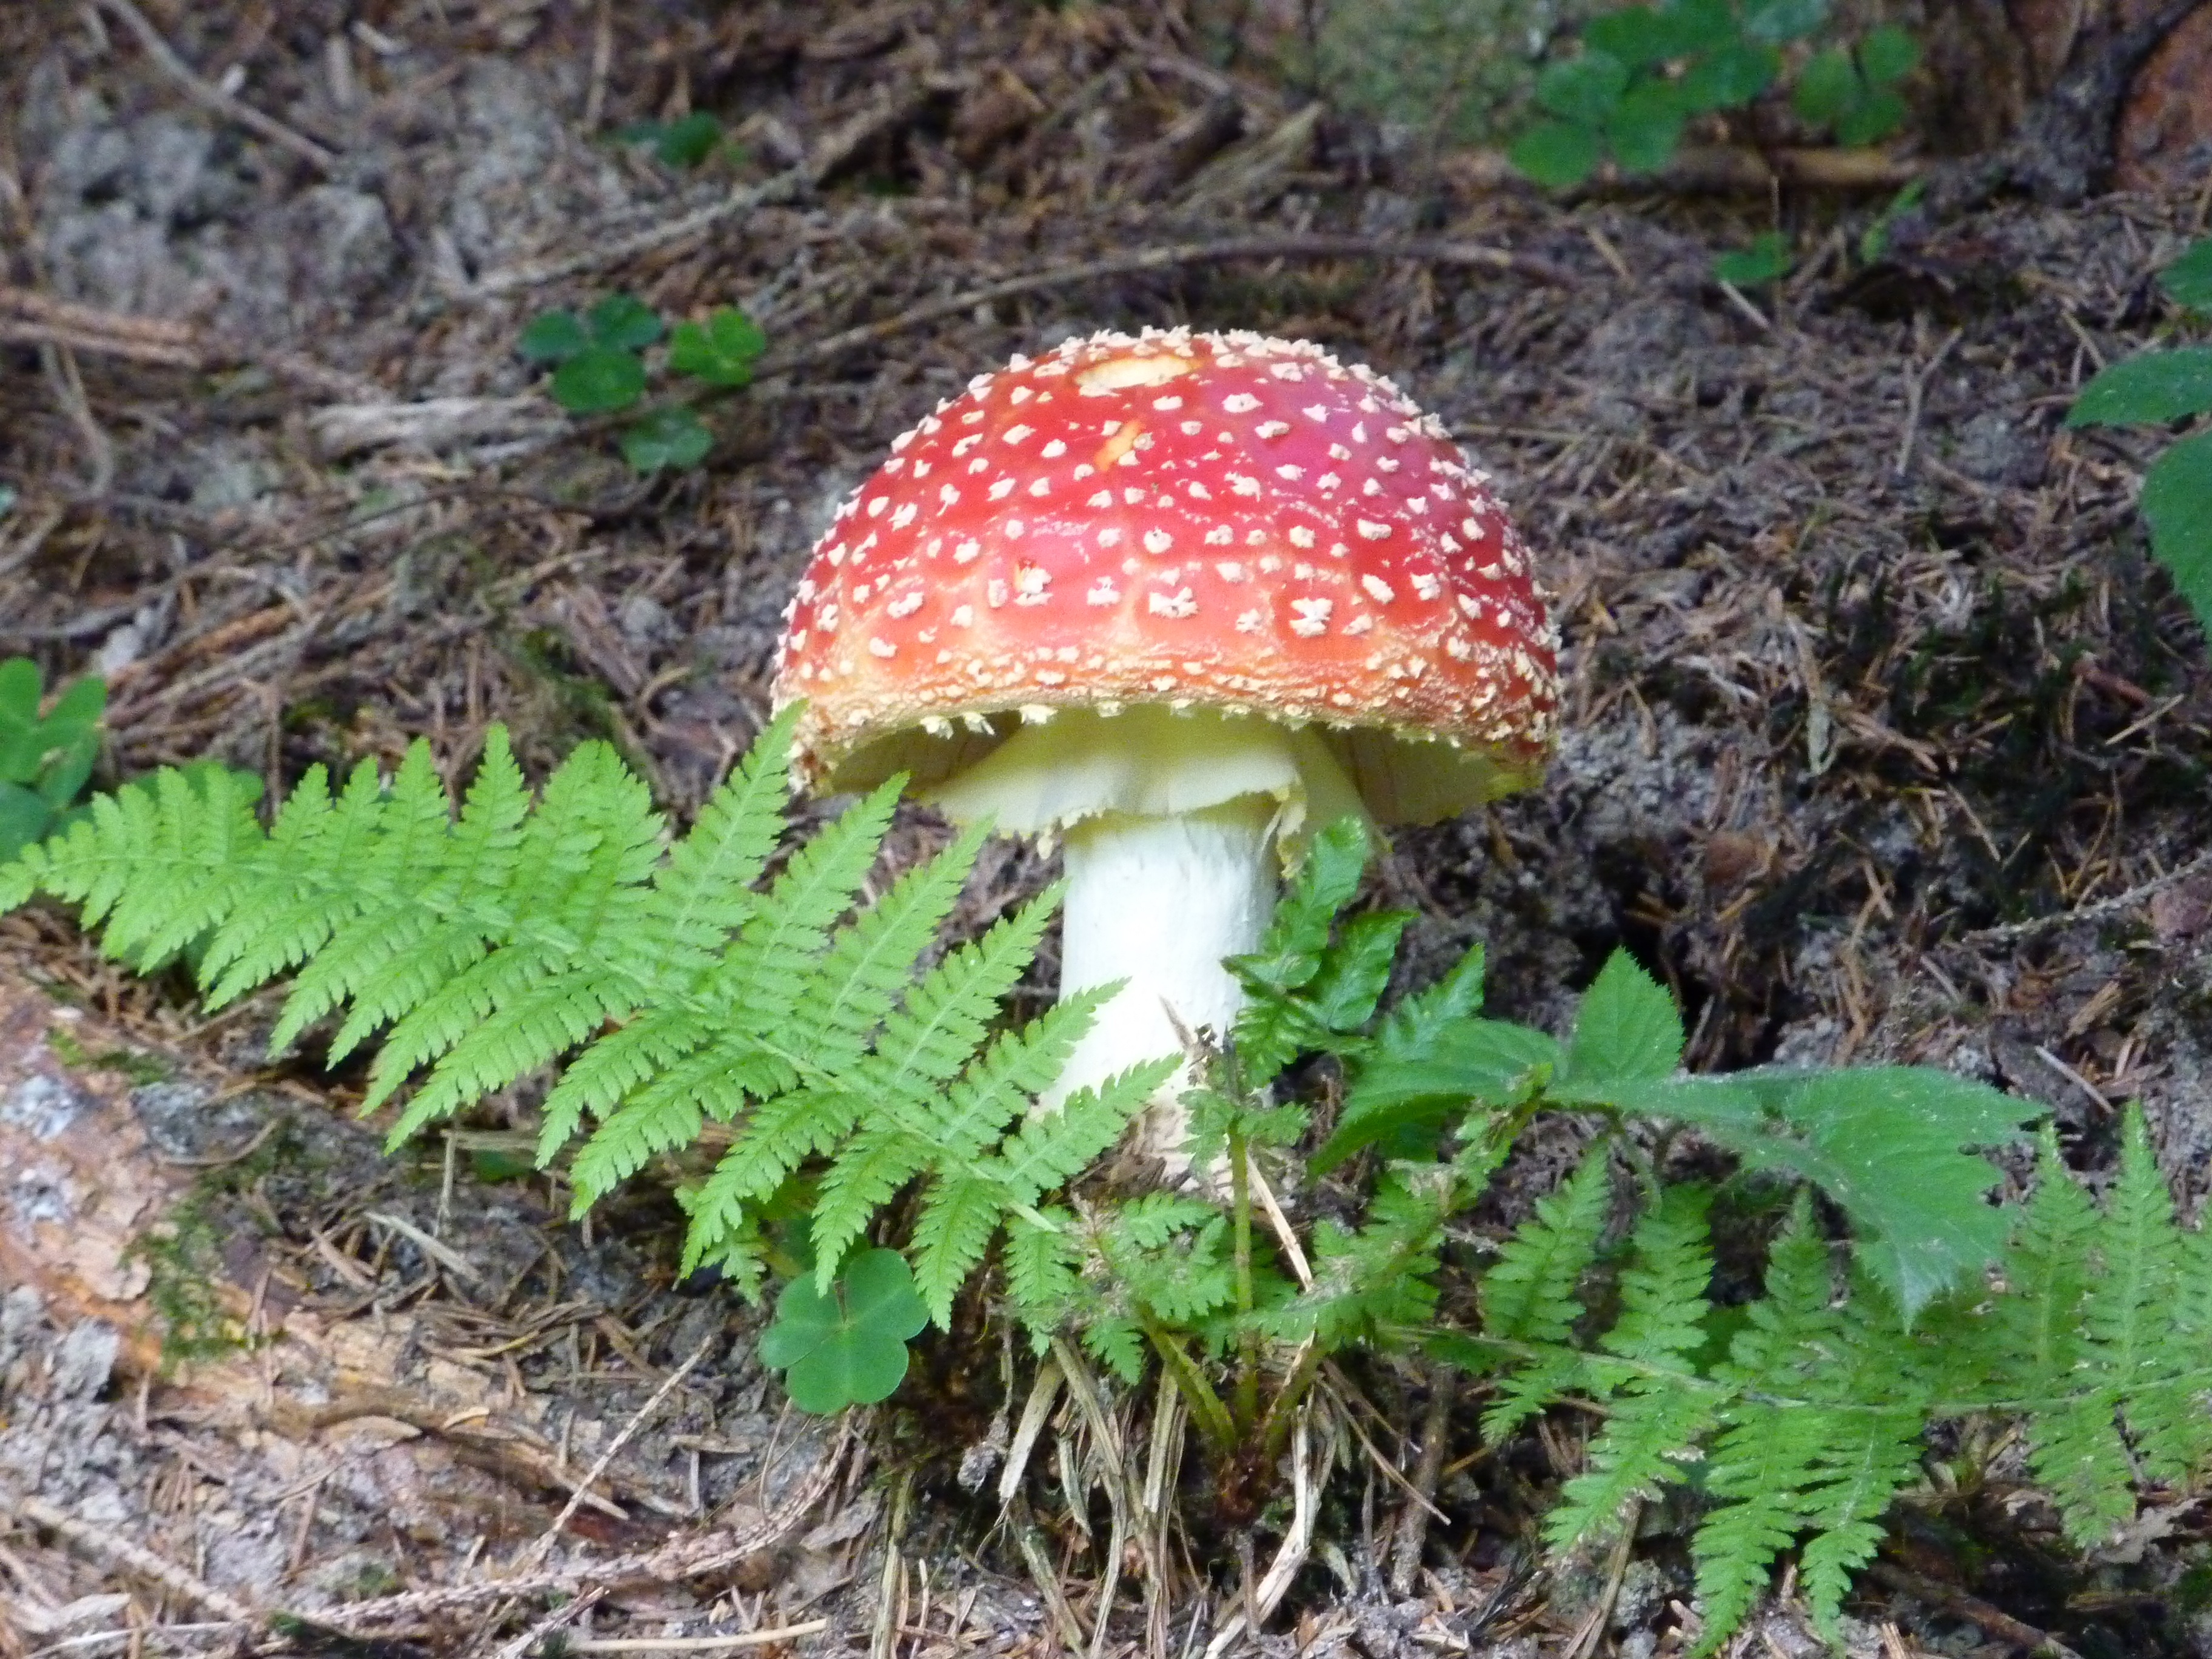
leaf, flower, botany, mushroom, toadstool, flora, fauna, forest floor, fungus, spotted, fly agaric, woodland, agaric, bolete, fungal species, forest mushroom, red fly agaric mushroom, medicinal mushroom, penny bun